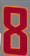
Number: 8